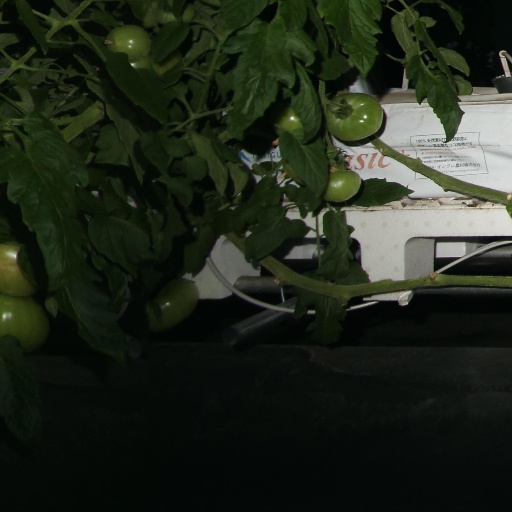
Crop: tomato